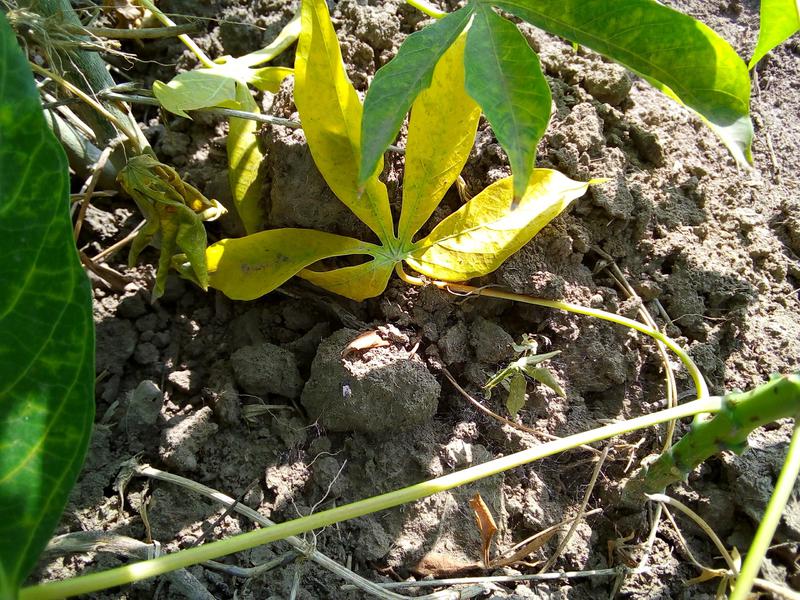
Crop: cassava
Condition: brown_streak_disease